Canton Area School District

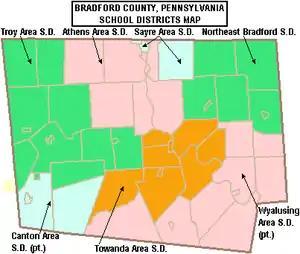

The Canton Area School District is a diminutive, rural, Pennsylvania public school district that encompasses approximately . Canton Area School District is split over three counties. In Bradford County, it serves Canton Township including Canton Borough; while excluding the borough of Alba, and Leroy Township. In Lycoming County, the district serves McIntyre Township including the villages of Marsh Hill and Ralston; and McNett Township including the villages of Chemung, Ellenton, Leolyn, Penbryn, and Roaring Branch. In Tioga County, the district serves Union Township. According to 2000 local census data, the district serves a resident population of 6,213. By 2010, the district's population increased to 6,534 people. The educational attainment levels for the Canton Area School District population (25 years old and over) were 86.6% high school graduates and 10.9% college graduates. The district is one of the 500 public school districts of Pennsylvania.